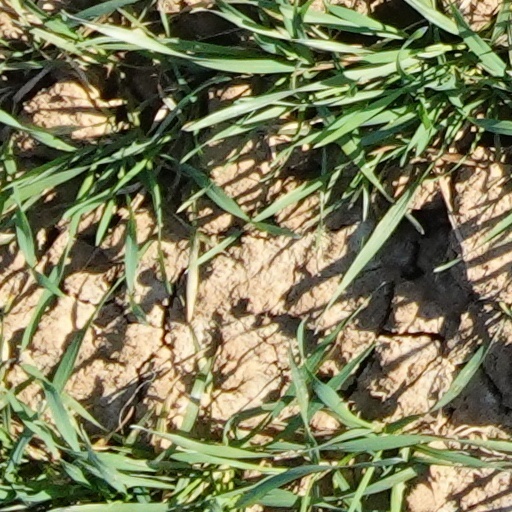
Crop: wheat